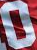
Number: 0